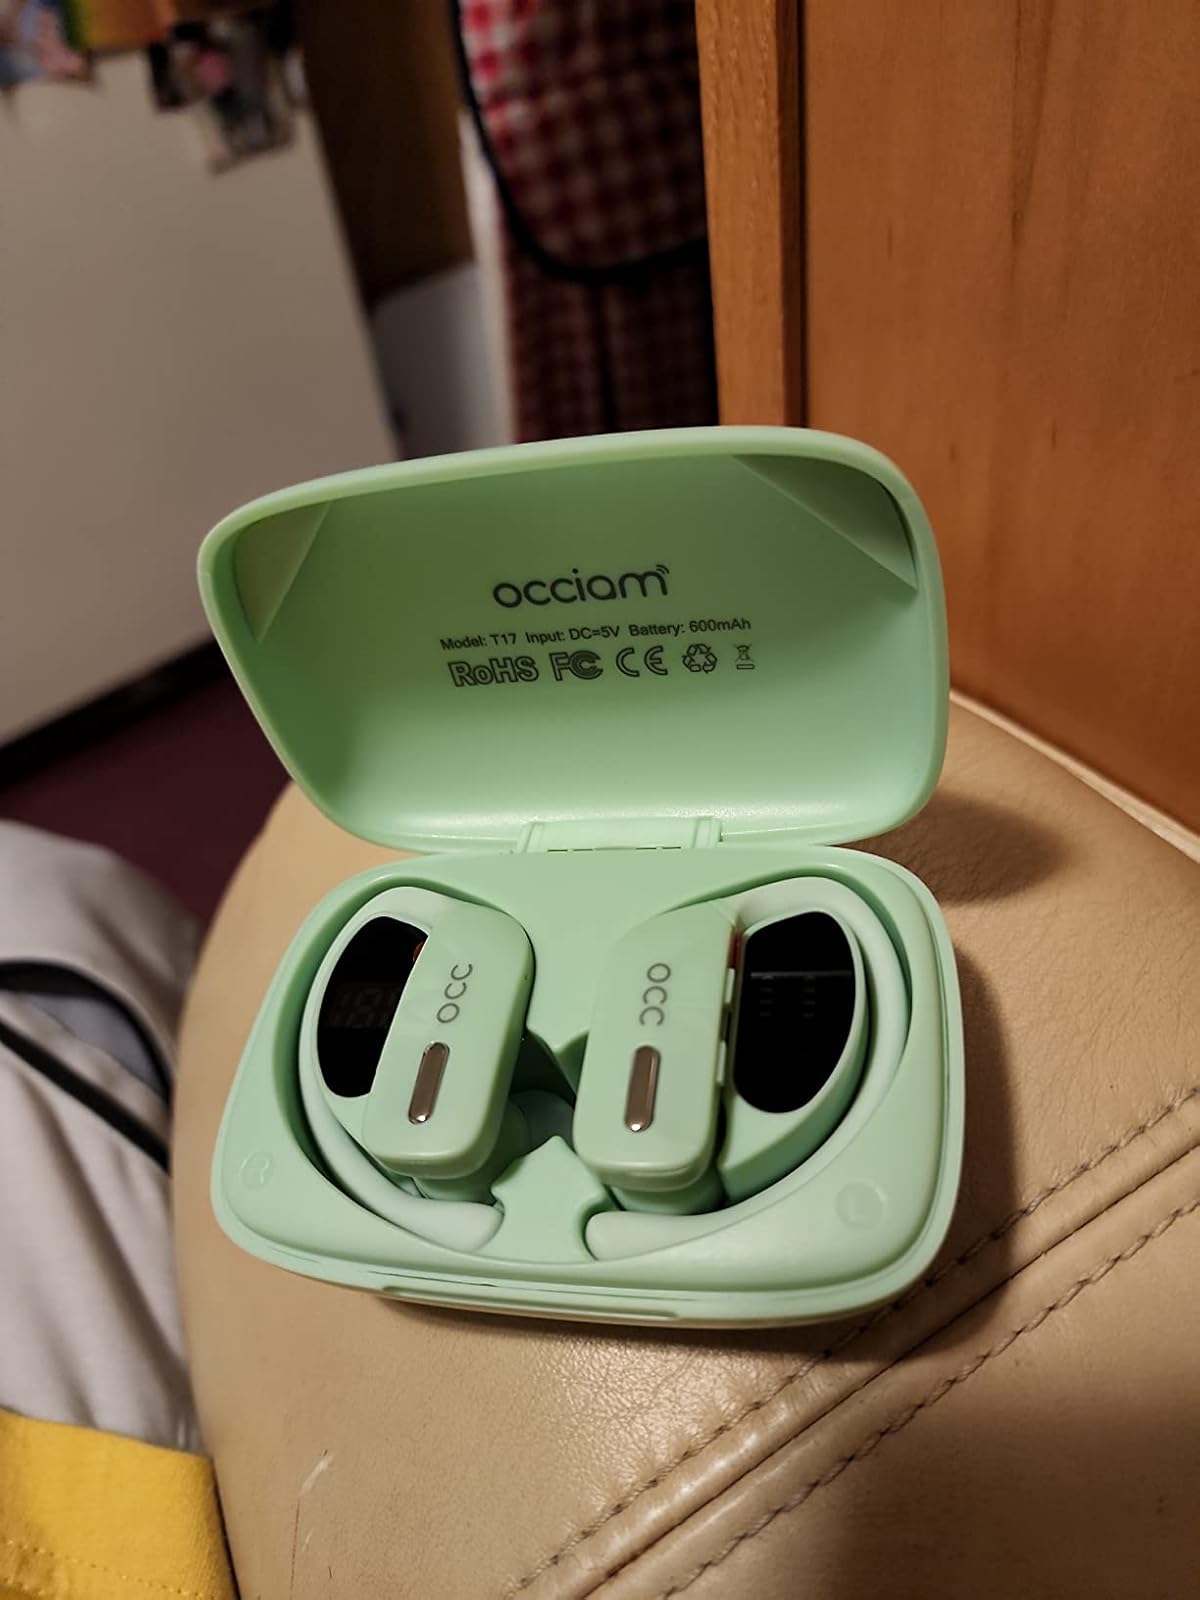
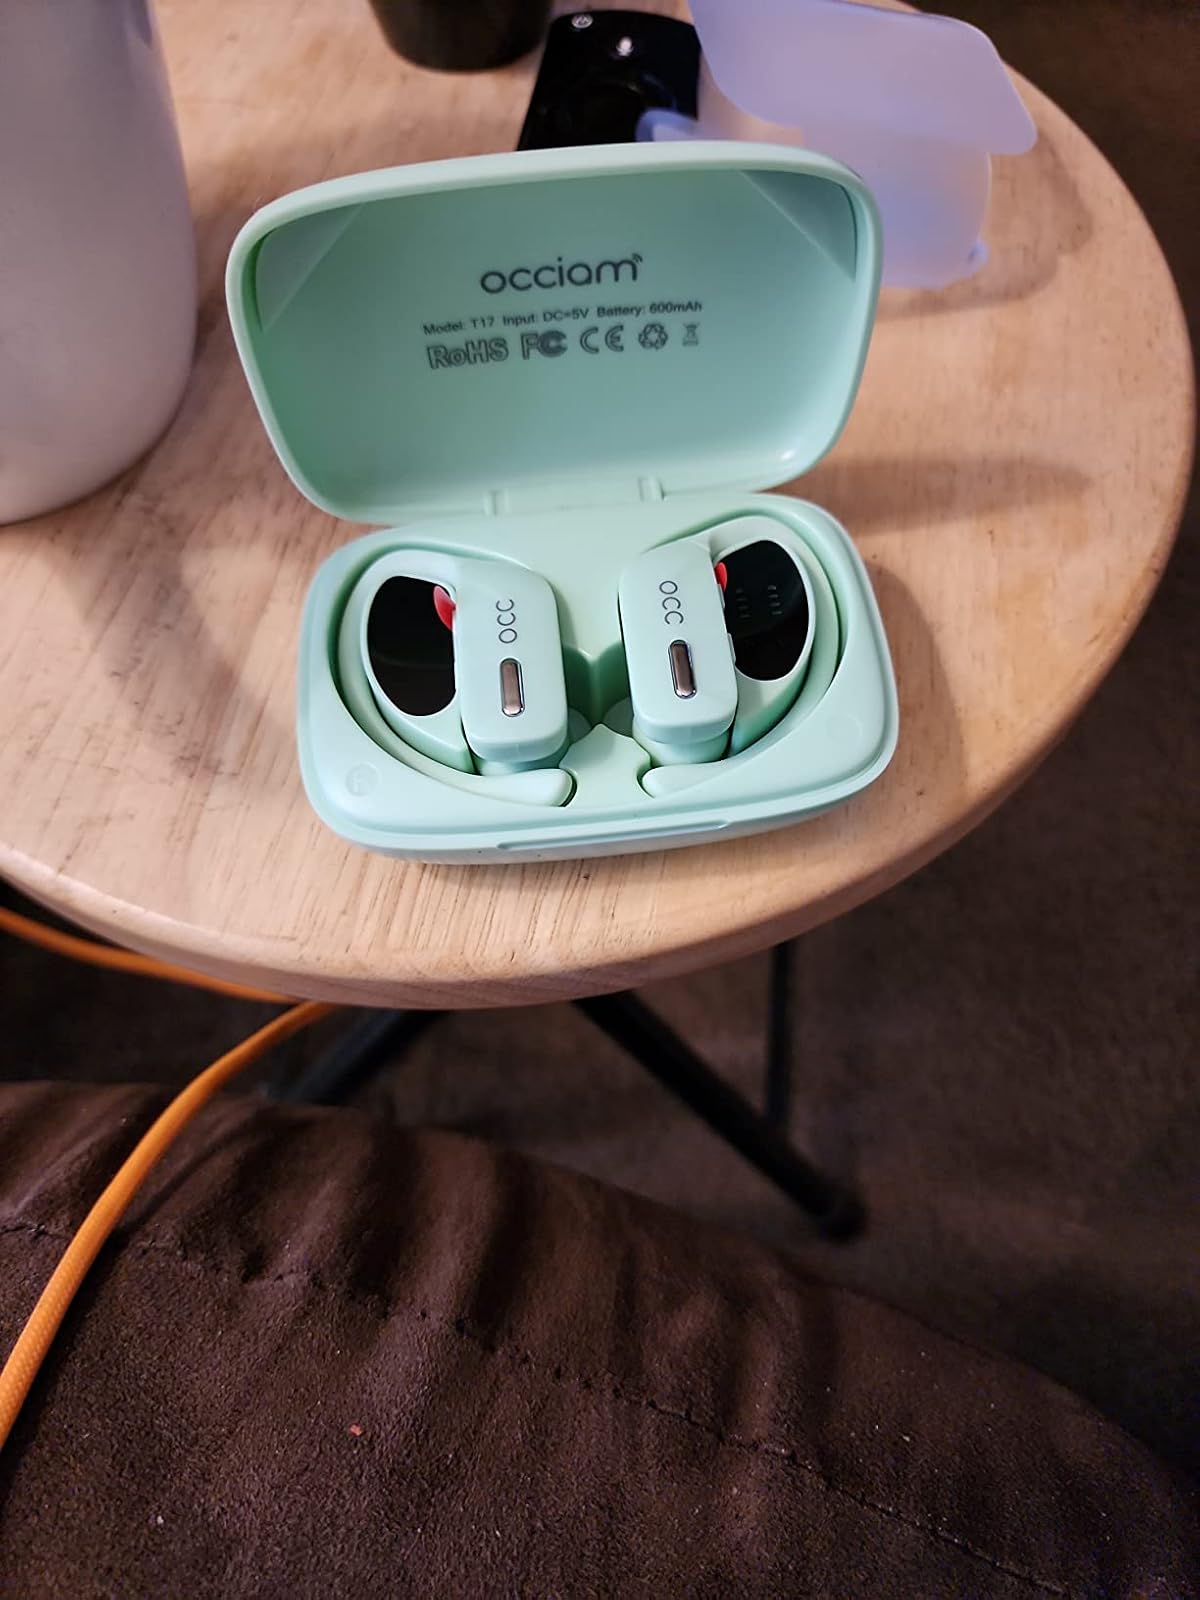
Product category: earbuds
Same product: yes